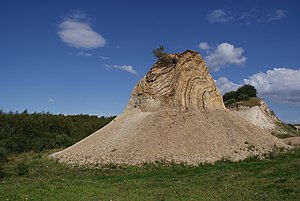
Moler
Fredet knold af moler i nedlagt grav på Fur, med glacialt deformerede mørke askelag; nederst med frostsprængt og nedvasket materiale, som viser molerets jordagtige struktur.
Moler er en form for diatomit, som i den geologiske epoke Eocæn blev aflejret i op til 60 m tykkelse i et afgrænset område i den vestlige del af Limfjorden og under dele af Nordsøen. Moleret betegnes stratigrafisk som Fur Formationen, som svarer til Ølst Formationen i det øvrige Danmark. Moler er mest kendt fra blotninger på Fur og Mors, hvor det fremstår som en lys, i tør tilstand næsten hvid fast jordart domineret af diatomé-skaller og med et stort antal vulkanske askelag samt hærdnede kalkrige konkretioner, såkaldt cementsten, som er rige på meget velbevarede fossiler. De fleste danekræ stammer fra moleret.